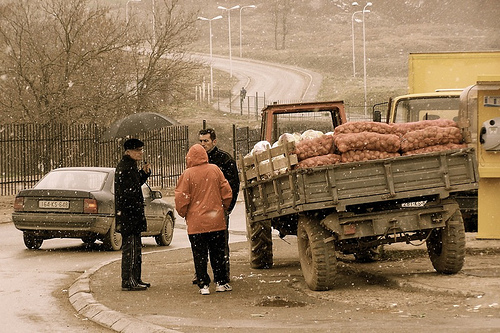
PEople stand in the snow beside a truck loaded with food.

Three people standing next to a truck talking

A truck filled with potatoes and a car parked by the side of the road with several people standing next to them in the snow.